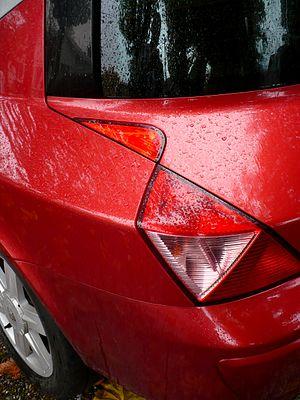
Renault Avantime, détail du design des feux arrière.
La Renault Avantime est une automobile produite par Matra pour le compte du constructeur Renault, entre 2001 et 2003. Comme le Renault Espace, le concept a été proposé par Matra qui en a assuré le développement. Le centre de design Renault, avec notamment Thierry Métroz, a participé au design du véhicule. Précocement abandonné par Renault, seuls 8 557 exemplaires de ce modèle ont été produits. La commercialisation et la maintenance ont été assurés par le réseau Renault.